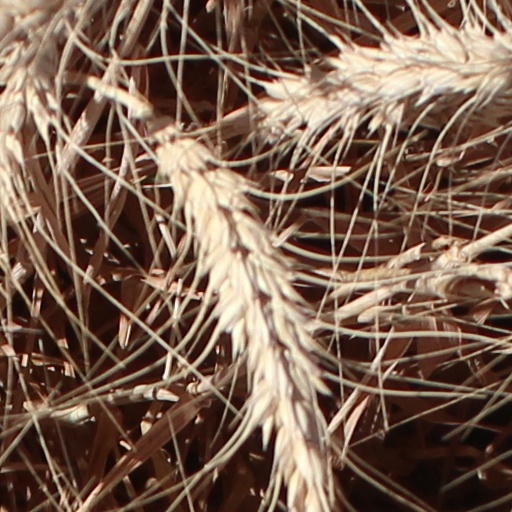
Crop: wheat